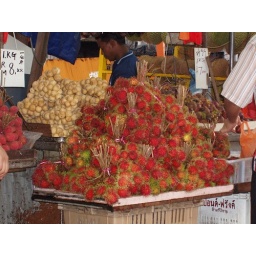
Rambutan fruit at street market in KL